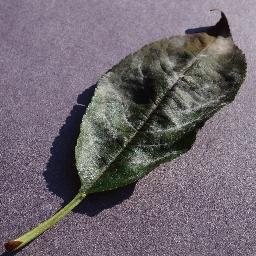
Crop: cherry
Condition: (including_sour)_powdery_mildew